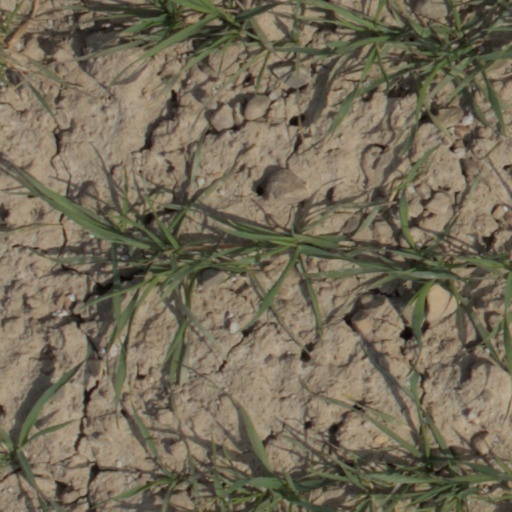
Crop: wheat